Scott Buchholz

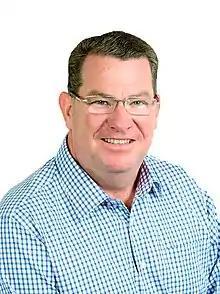
Buchholz in 2020

Scott Andrew Buchholz (born 27 March 1968) is an Australian politician. He is a member of the Liberal National Party of Queensland (LNP) and served as an assistant minister in the Morrison government from 2018 until May 2022, following the appointment of the Albanese ministry. He has represented the seat of Wright since the 2010 federal election, sitting with the parliamentary Liberal Party, and previously served as chief government whip in the House of Representatives in the Abbott government in 2015. He was a businessman in the transport industry before entering politics.